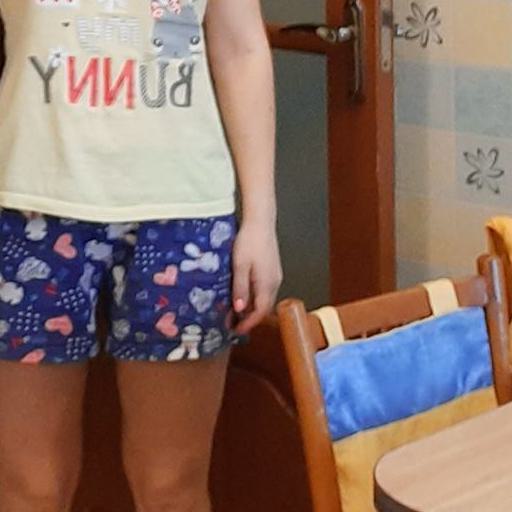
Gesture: no_gesture